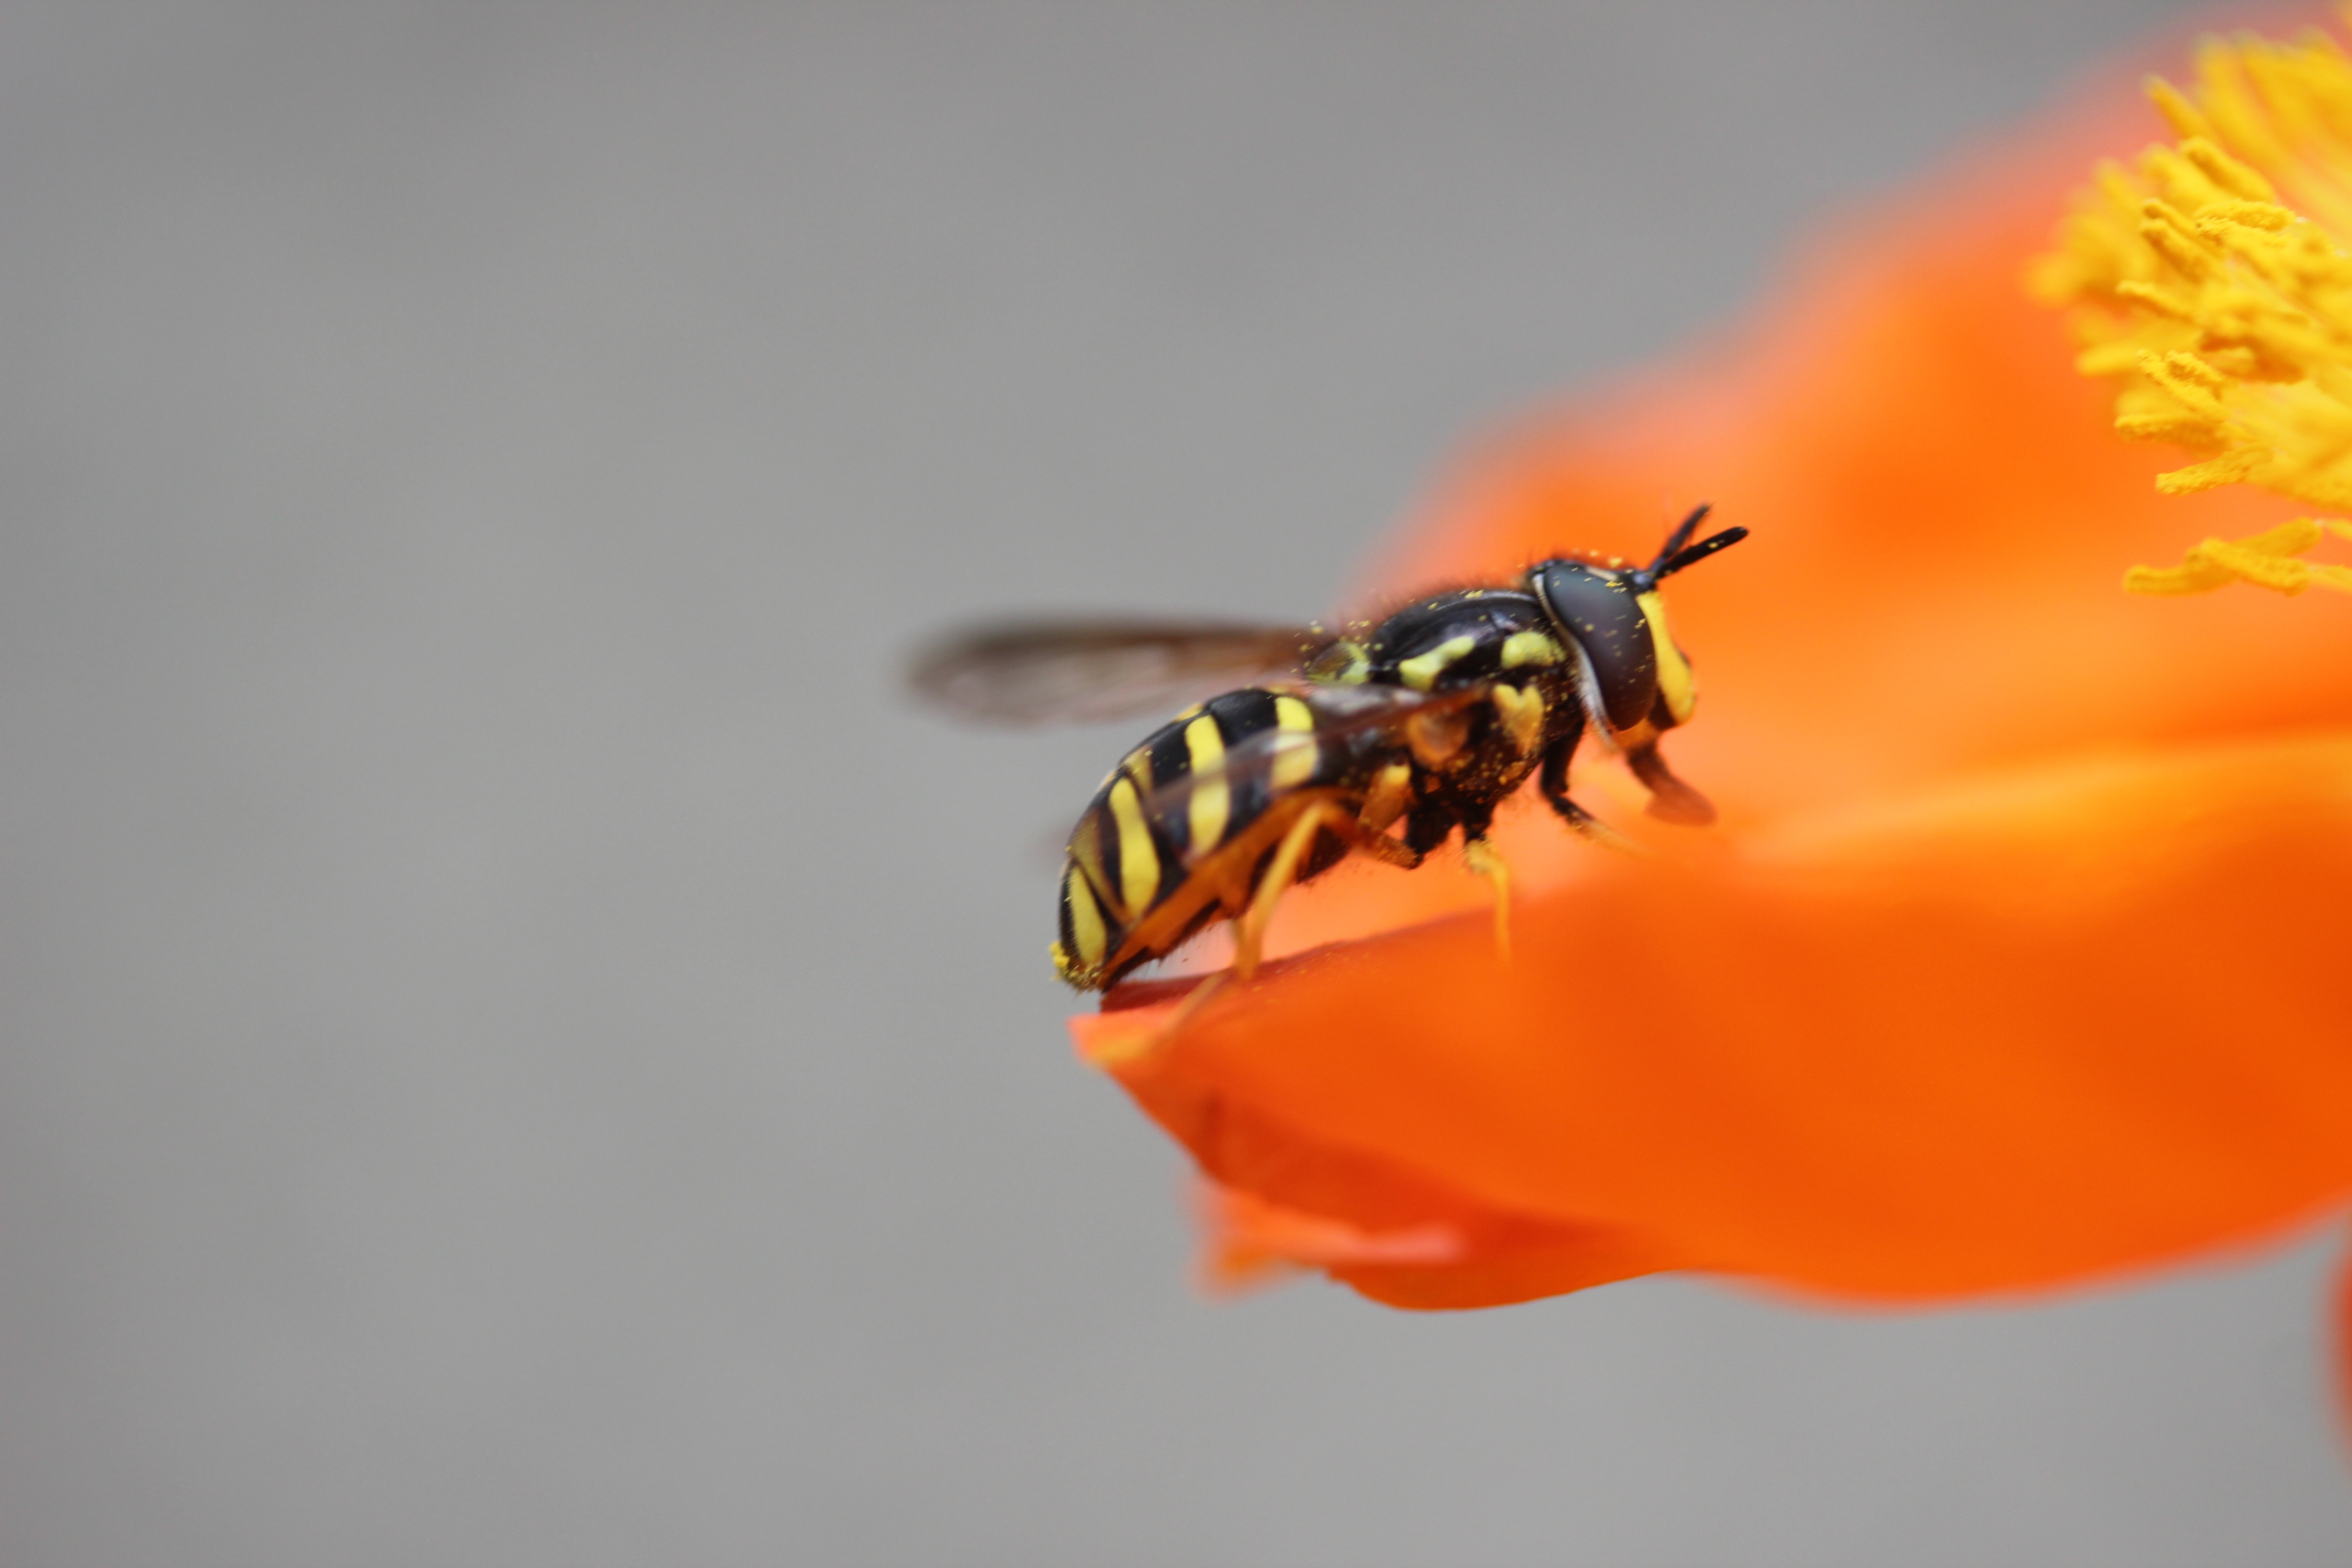
nature, blossom, plant, photography, flower, petal, bloom, animal, orange, pollen, pollination, insect, yellow, garden, close, fauna, invertebrate, close up, bee, poppy, wasp, collect pollen, nectar, macro photography, arthropod, honey bee, collect nectar, food intake, membrane winged insect